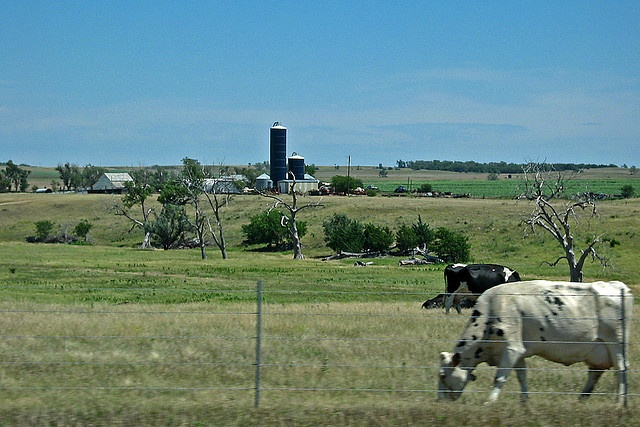
Cows grazing in a field on a farm
Farm scene with mostly green grass, short trees, two cows and two grain silos in background.
A great expanse of plants with cows behind a fenced in area.
A farm with a pasture for cattle and a grain silo near buildings.
a couple of cows graze on some grass